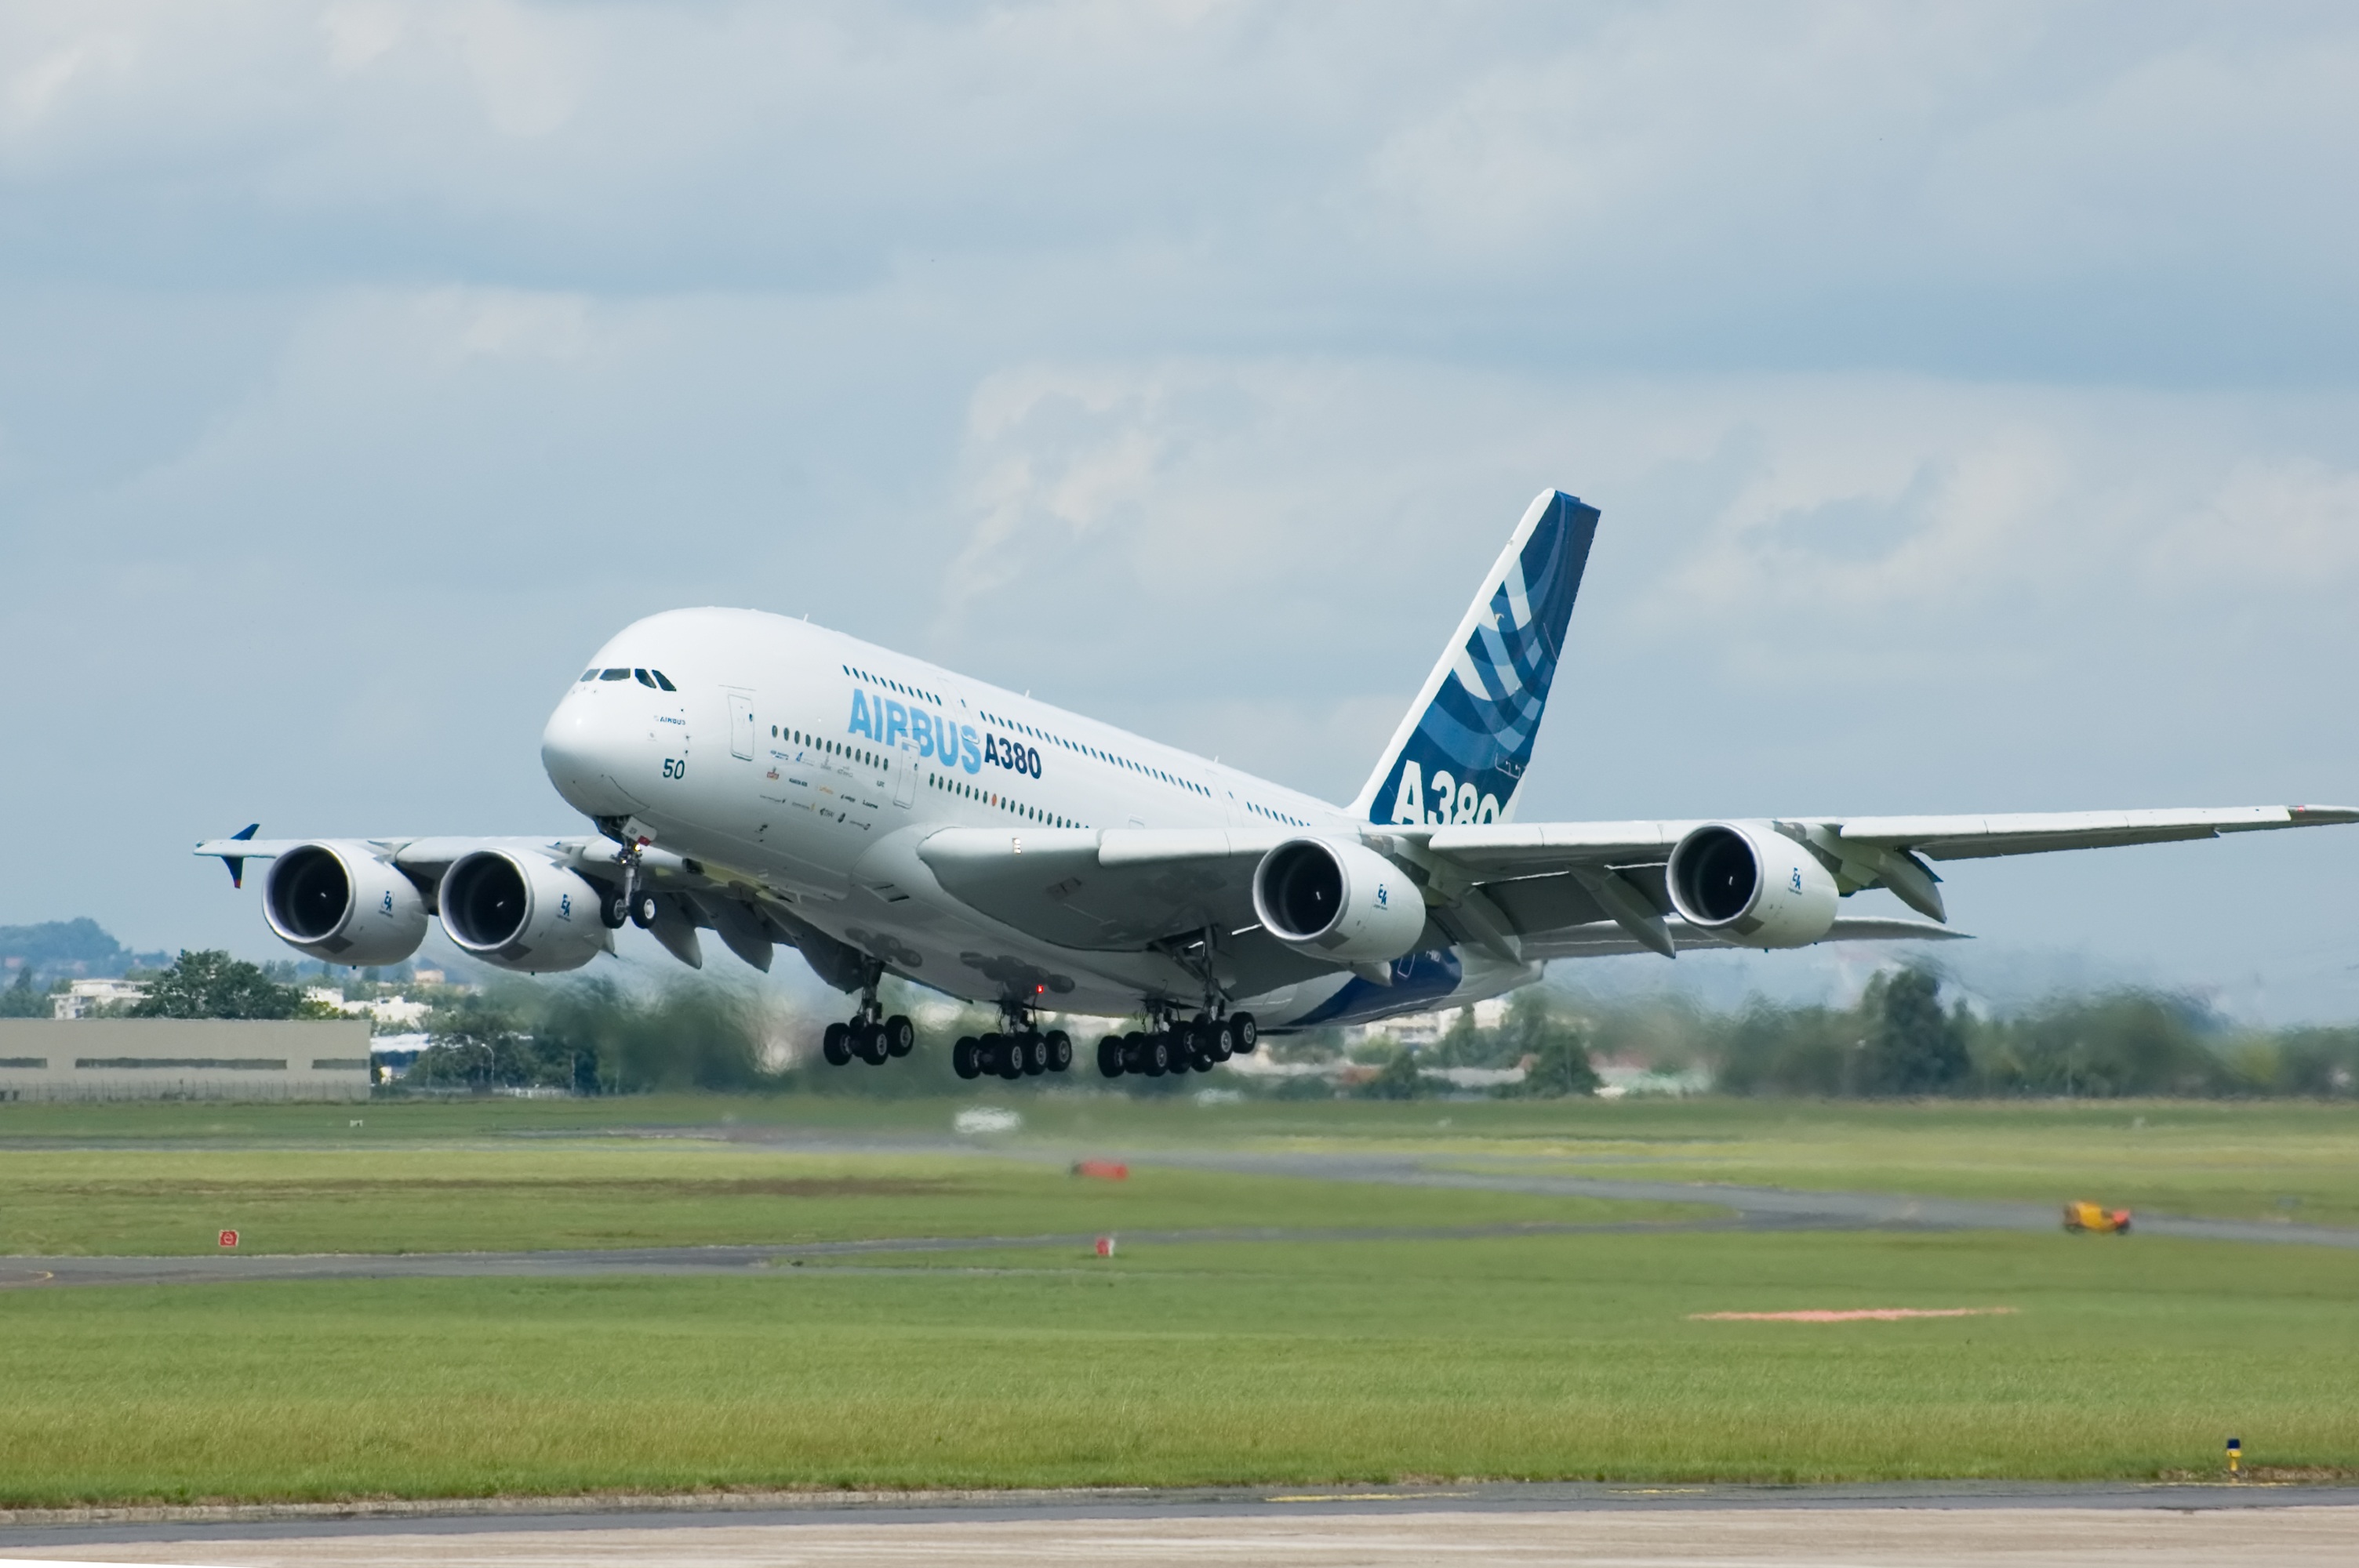
flying, fly, airplane, plane, aircraft, jet, vehicle, airline, aviation, flight, airliner, runway, airbus, a380, takeoff, jet aircraft, airbus a330, boeing 777, boeing 767, airbus a380, air travel, atmosphere of earth, wide body aircraft, aerospace engineering